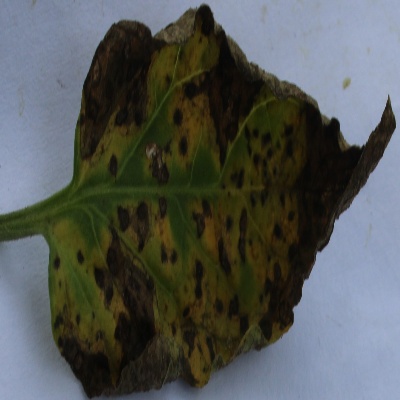
Crop: Tomato
Condition: leaf blight